Treaty of Pavia (1329)

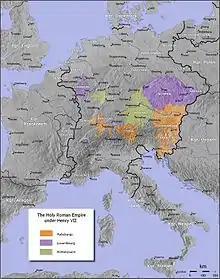
The Empire (HRE) with "Pfalz" (Palatinate) and Oberpfalz (Bavarian Upper Palatinate) plus "Bayern" (the rest of Bavaria)

The Treaty of Pavia which divided the House of Wittelsbach into two branches, was signed in Pavia in 1329.